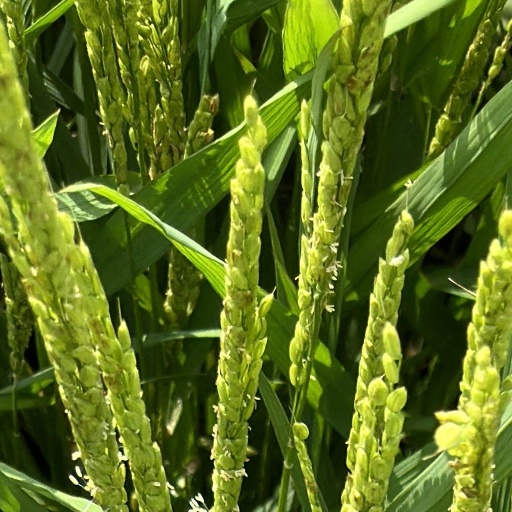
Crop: rice